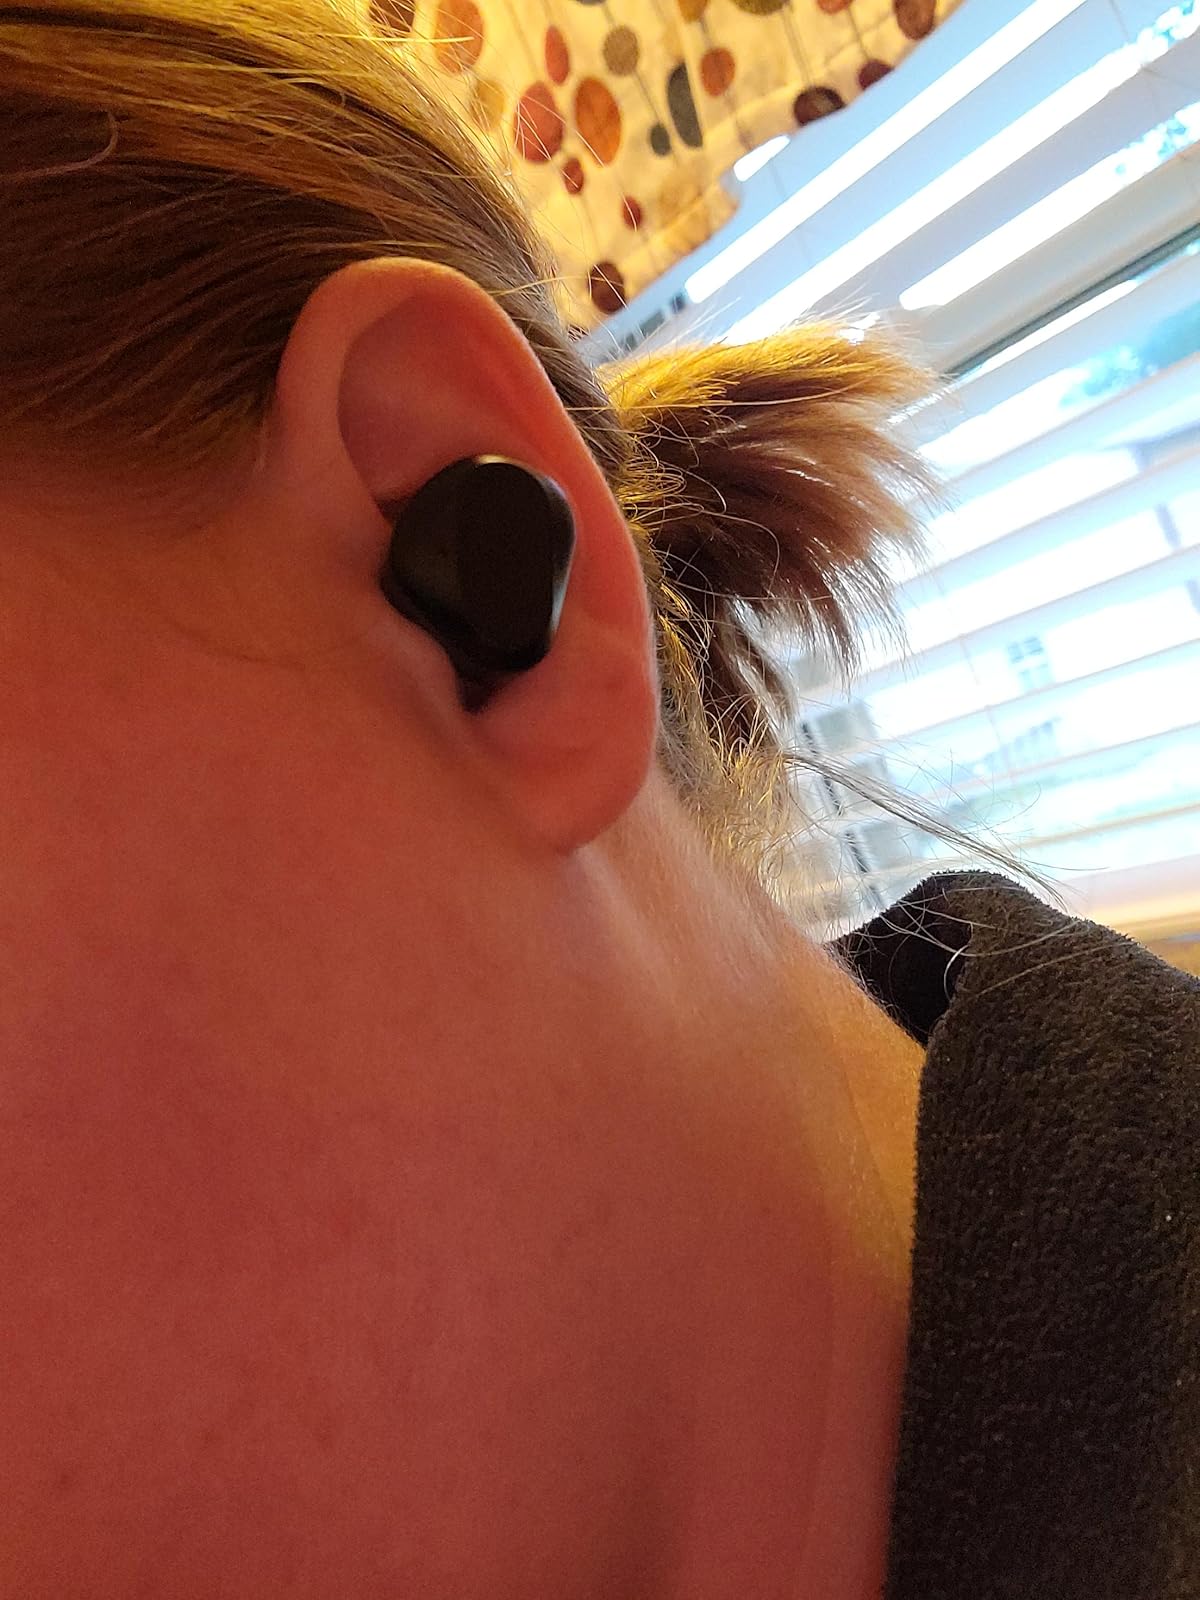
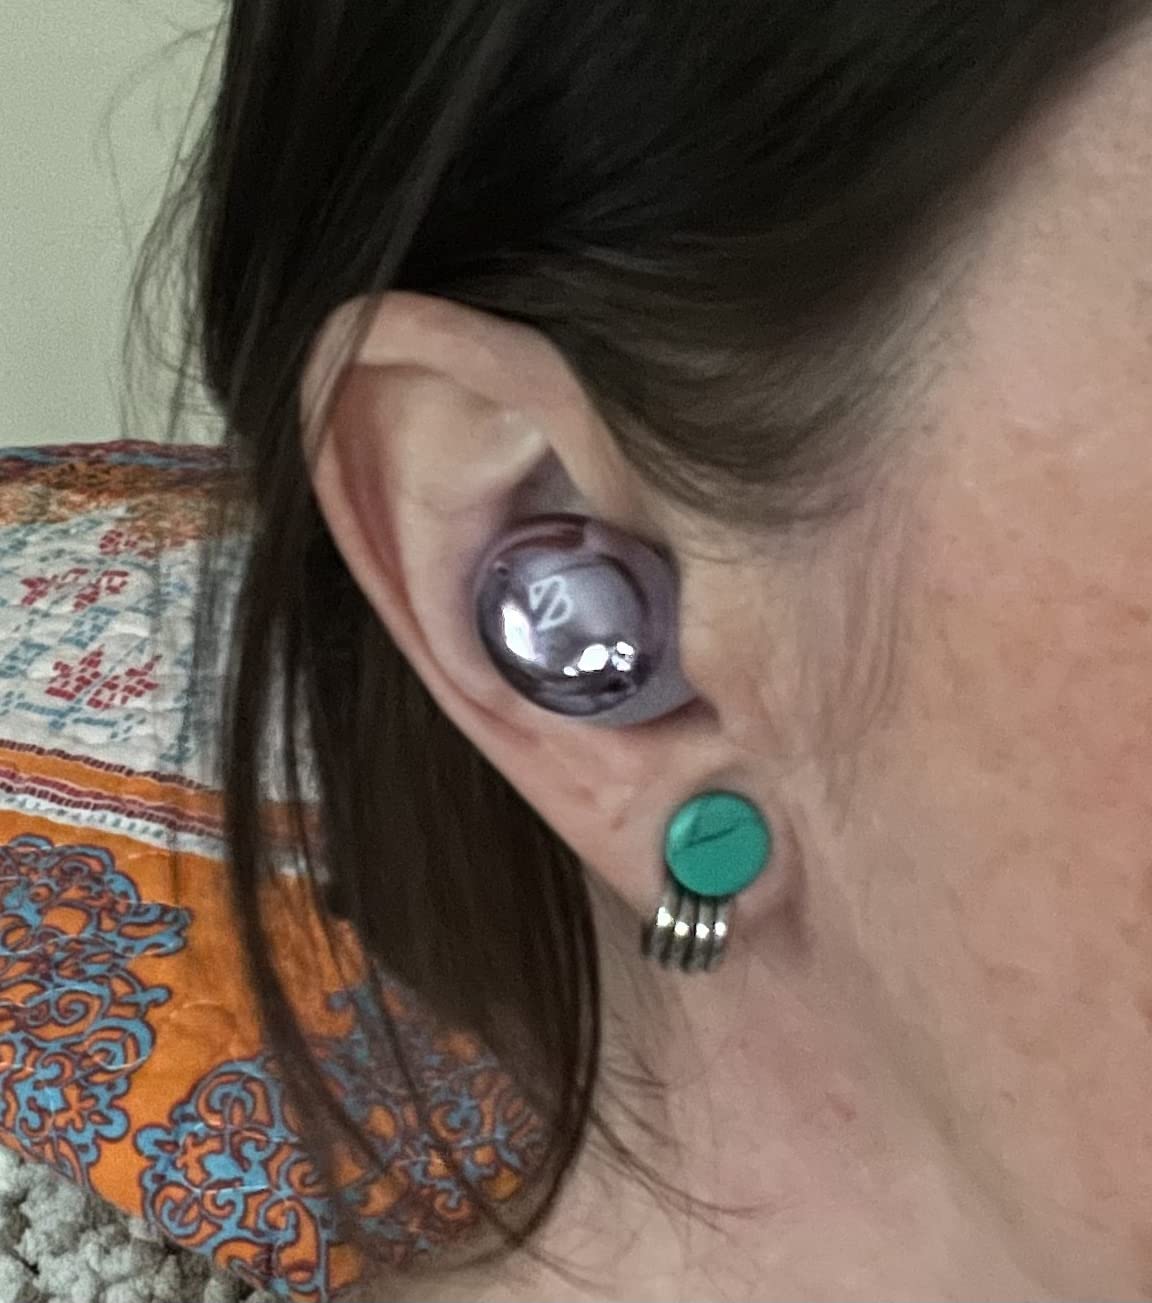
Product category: earbuds
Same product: no